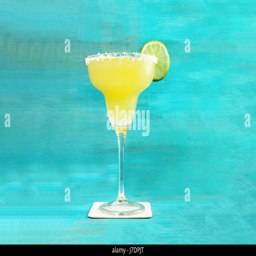
cocktail with a wedge of lime on a vibrant turquoise background with copy space